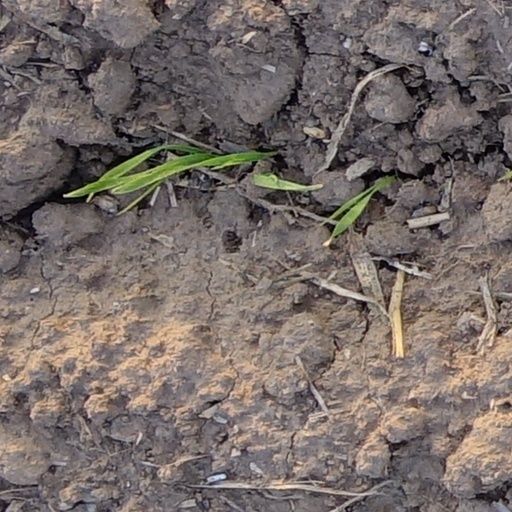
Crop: wheat